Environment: real
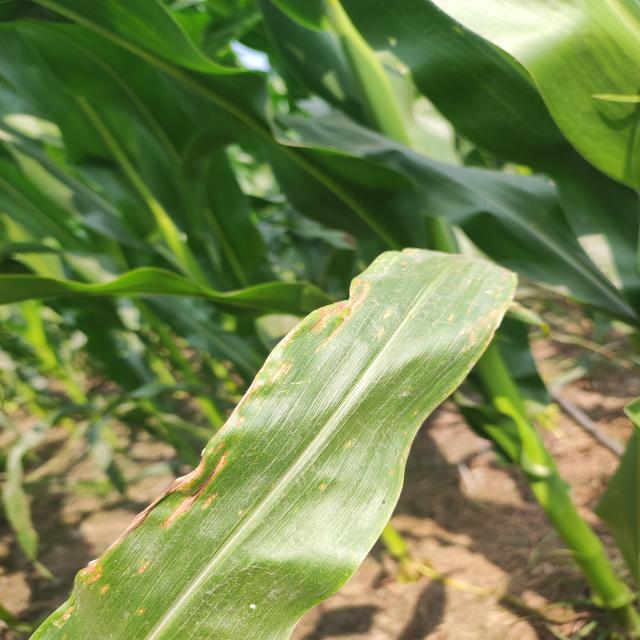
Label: northern_corn_leaf_blight